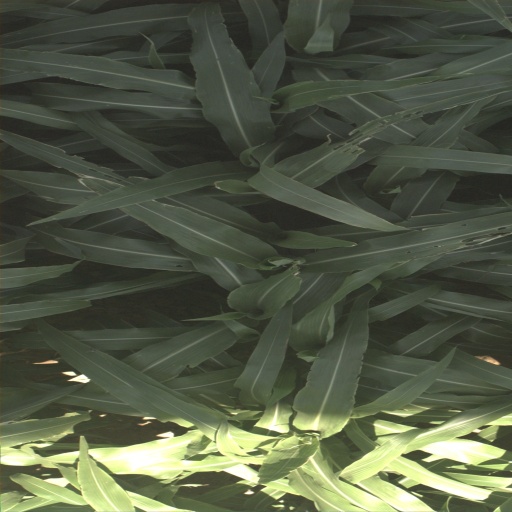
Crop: sorghum